Bruno Senna

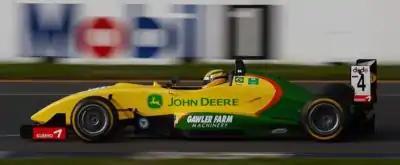
Bruno Senna driving a Dallara F304 in a support race at the 2006 Australian Grand Prix

Ayrton's death while driving a Williams at the 1994 San Marino Grand Prix, however, brought Bruno's own racing career to an abrupt halt. Despite these setbacks including the death of his father in a motorbike accident in 1996, Bruno's mother and his uncle Ayrton's sister Viviane had reluctantly backed her son's interest in motor racing.